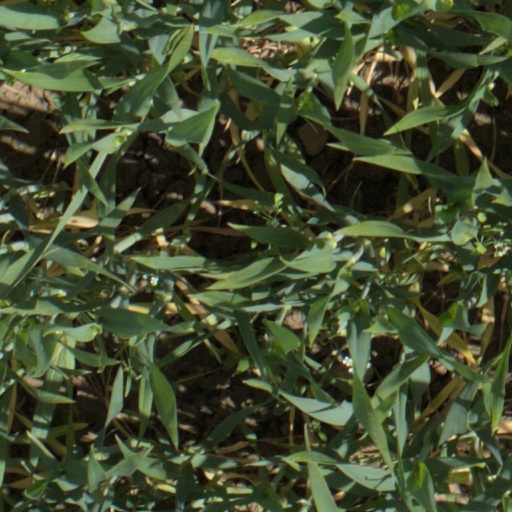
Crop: wheat